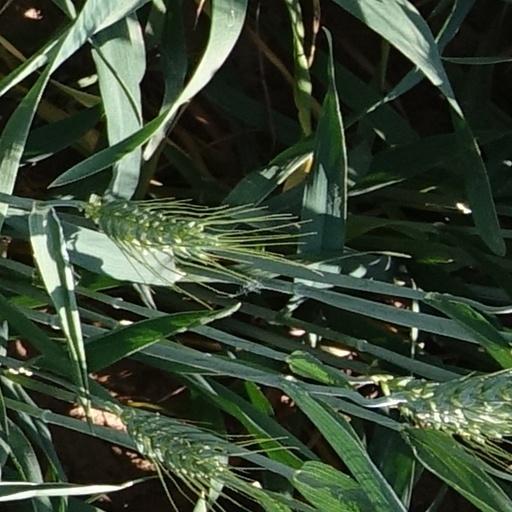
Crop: wheat